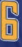
Number: 6